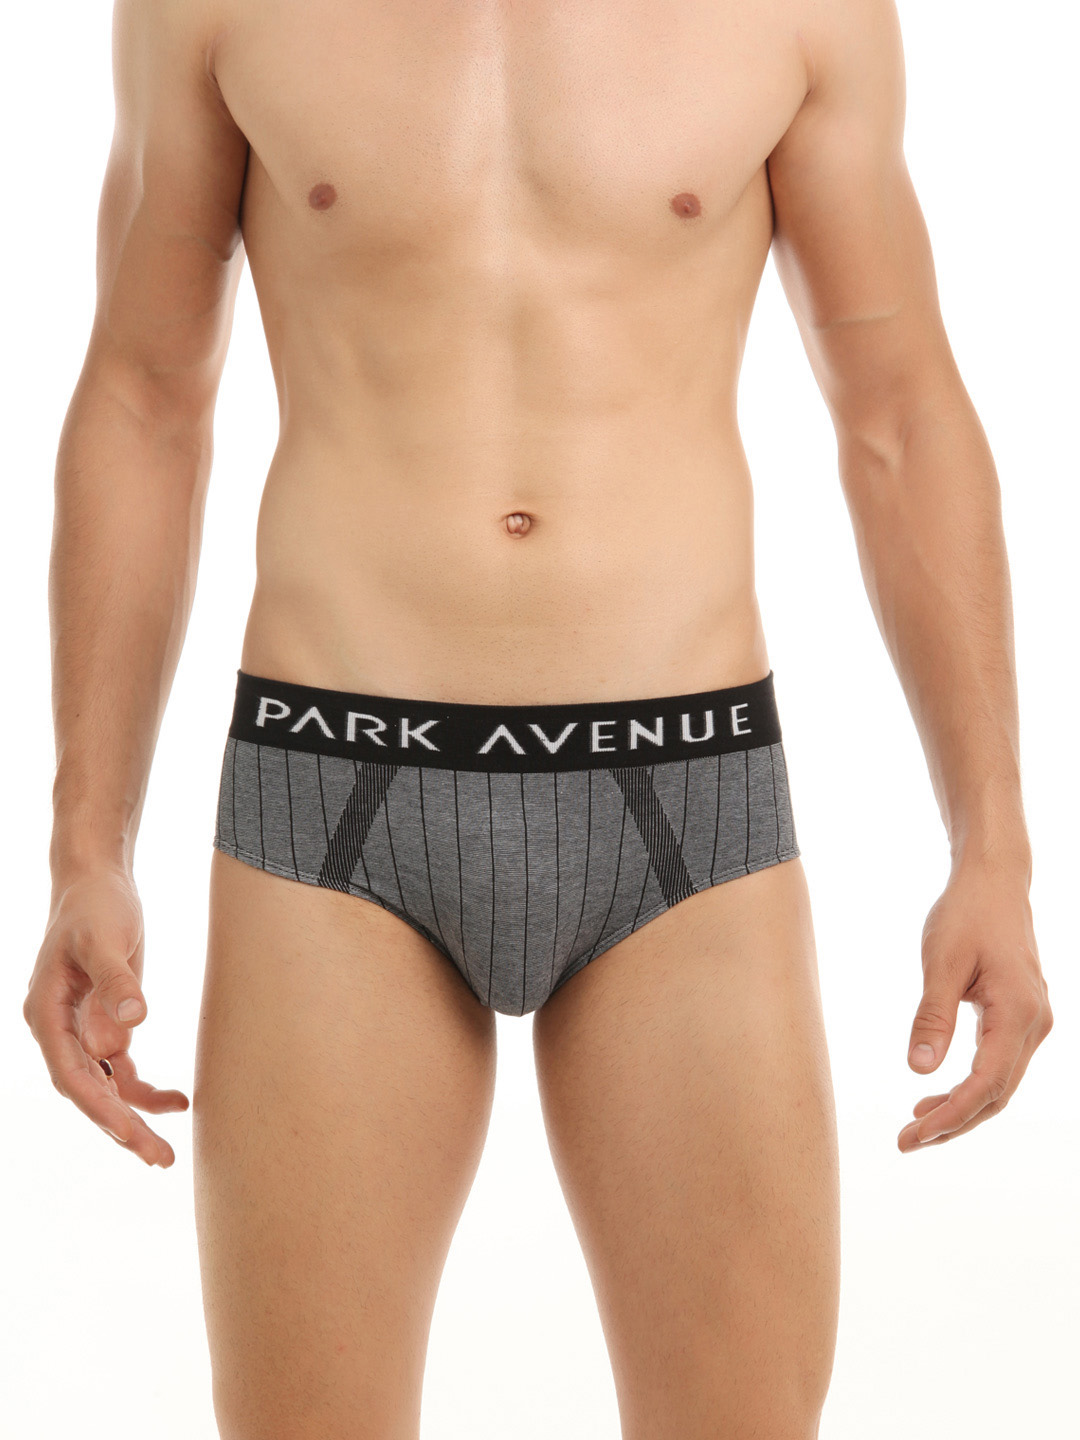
Park Avenue Men Grey Briefs
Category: Apparel / Innerwear / Briefs
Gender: Men
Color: Grey
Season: Summer 2016
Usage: Casual